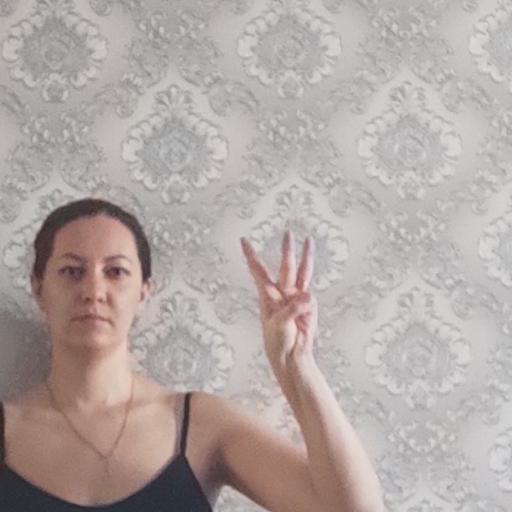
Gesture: three